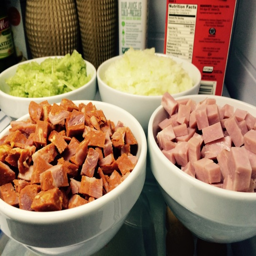
i find it easier to measure and chop all the ingredients before i start cooking .